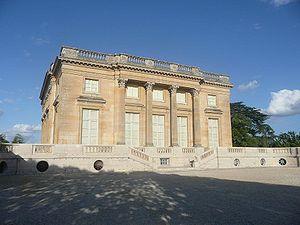
Le petit Trianon, façade ouest.